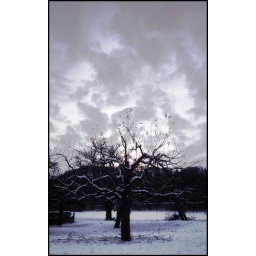
Apfelbaumwiese im Winter - apple tree meadow in winter